Prehistoric Britain

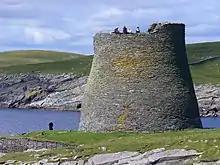
Broch of Mousa, Scotland, c. 100 BC

In around 750 BC iron working techniques reached Britain from southern Europe. Iron was stronger and more plentiful than bronze, and its introduction marks the beginning of the Iron Age. Iron working revolutionised many aspects of life, most importantly agriculture. Iron tipped ploughs could turn soil more quickly and deeply than older wooden or bronze ones, and iron axes could clear forest land more efficiently for agriculture. There was a landscape of arable, pasture and managed woodland. There were many enclosed settlements and land ownership was important.